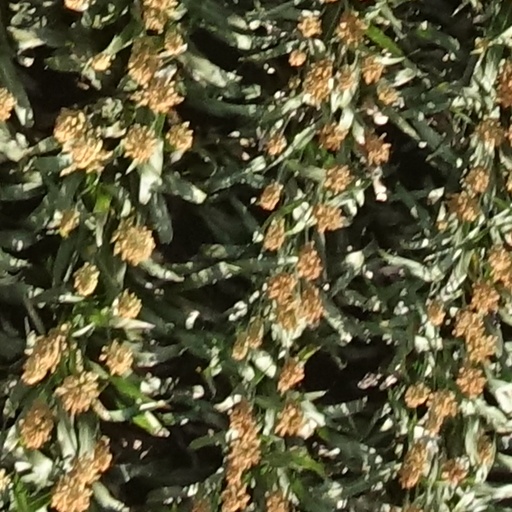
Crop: sorghum